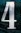
Number: 4